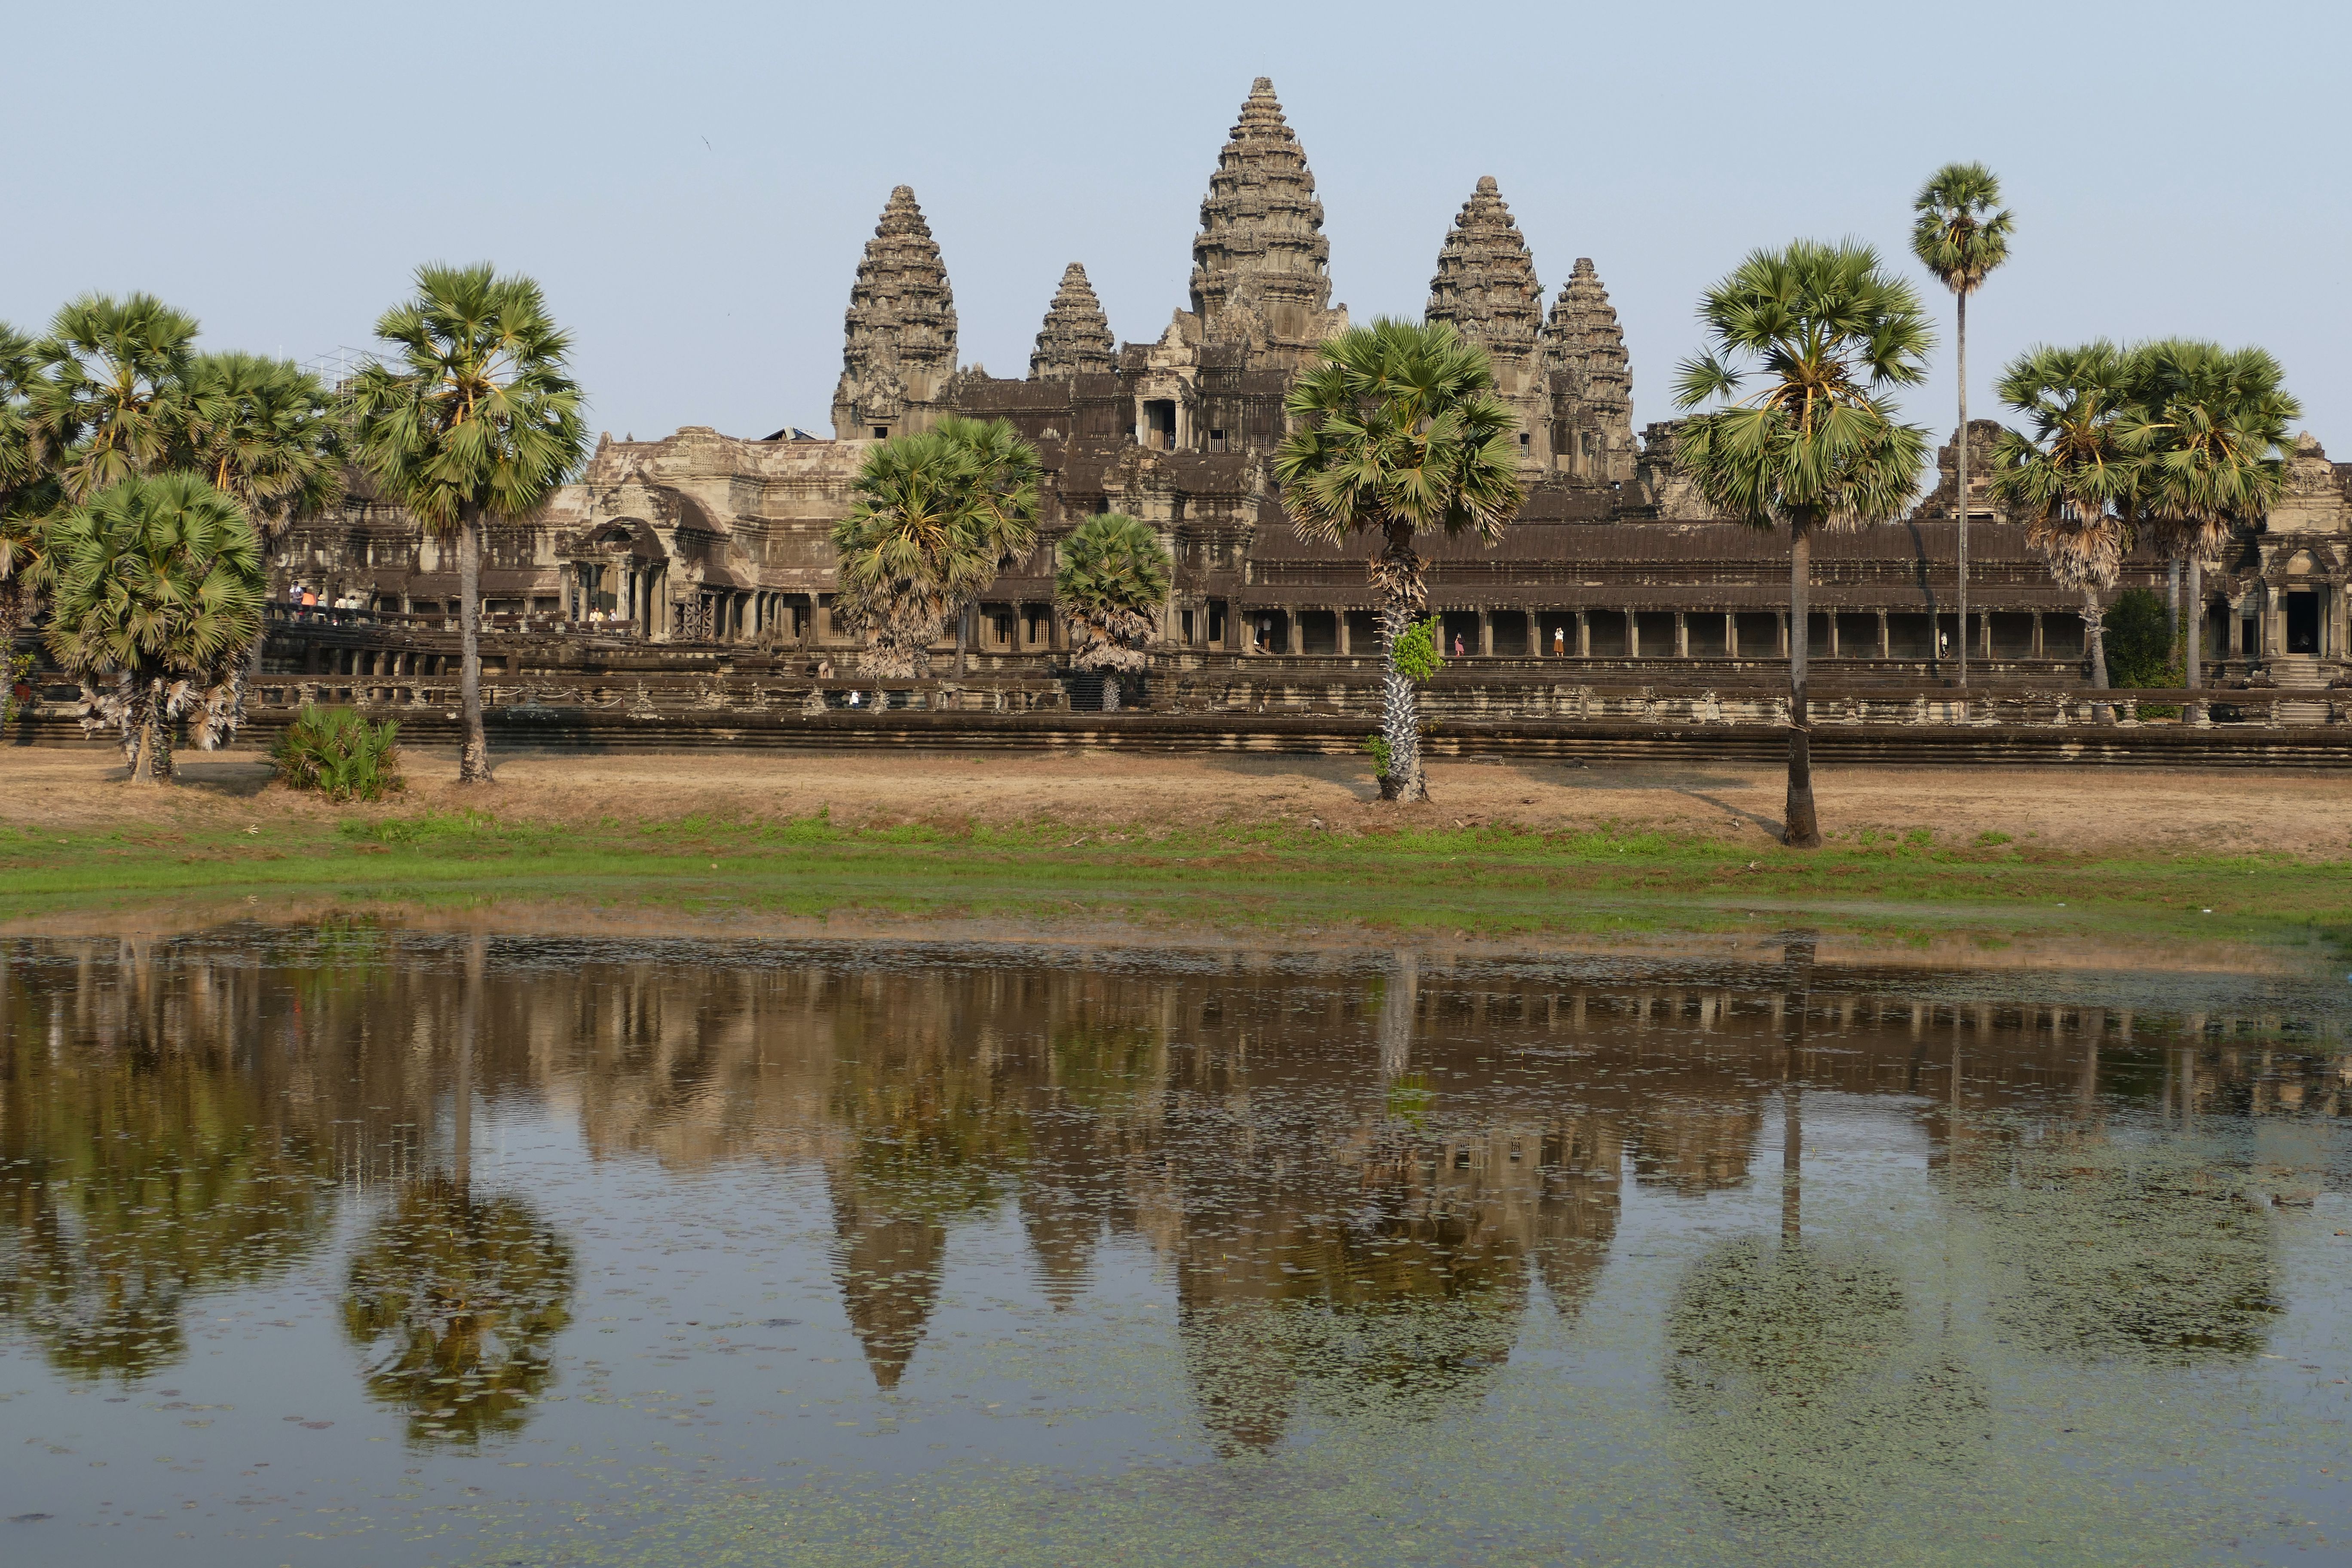
architecture, lake, building, palace, pond, palm, asia, place of worship, world heritage, temple, ruins, cambodia, unesco, estate, angkor wat, historically, mirroring, angkor, siem reap, archaeological site, unesco world heritage site, unesco world heritage, temple complex, hindu temple, historic site, ancient history